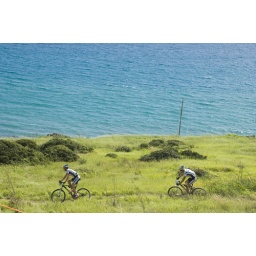
riders in green and blue